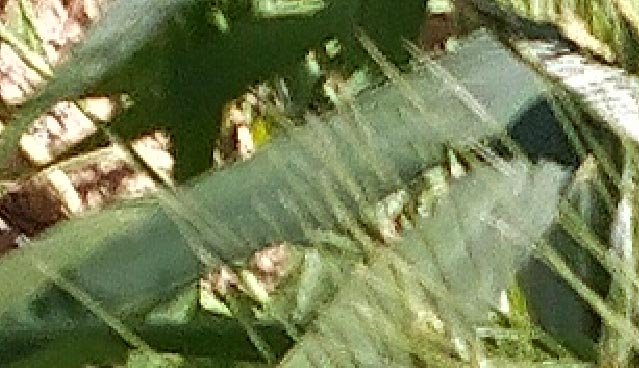
Label: Wheat___Healthy